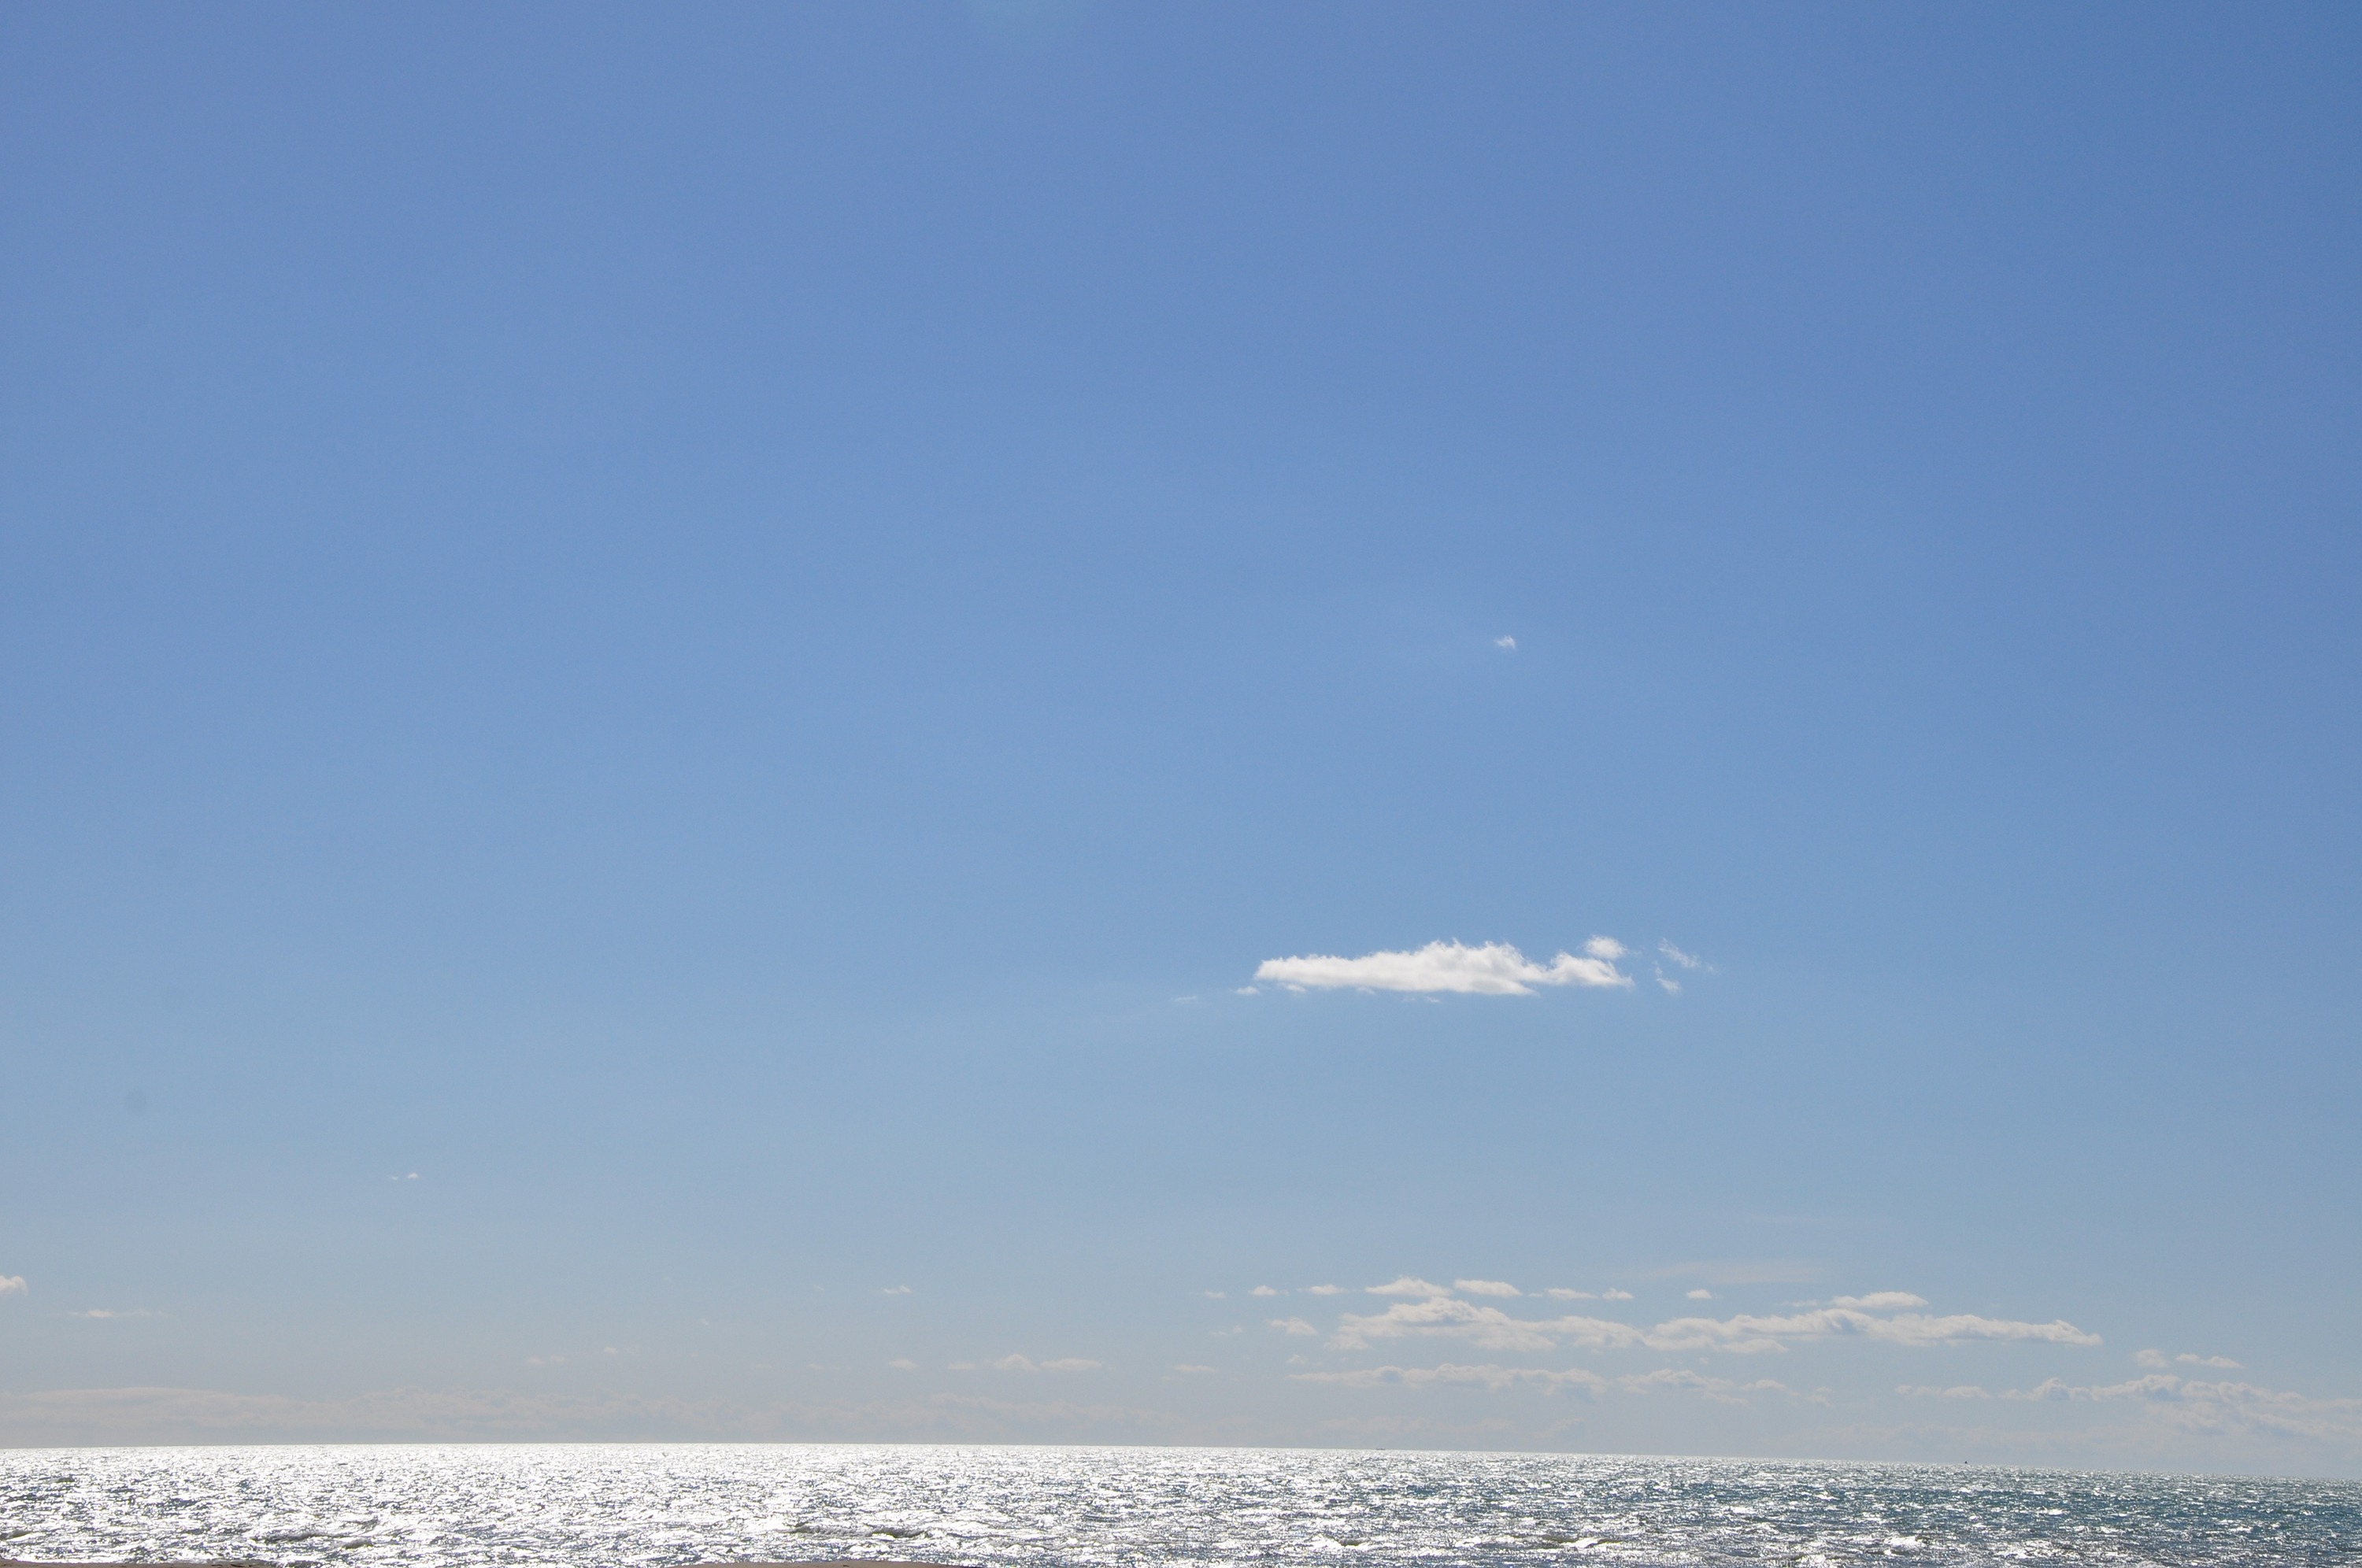
beach, sea, coast, water, sand, ocean, horizon, cloud, sky, sun, shore, france, mediterranean, vehicle, body of water